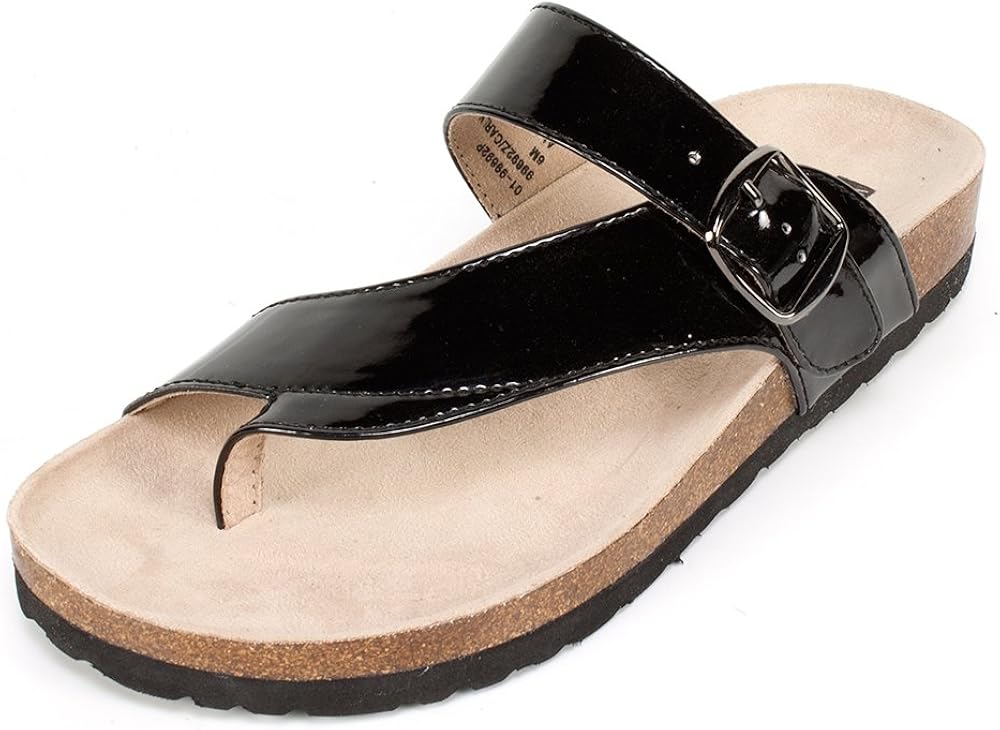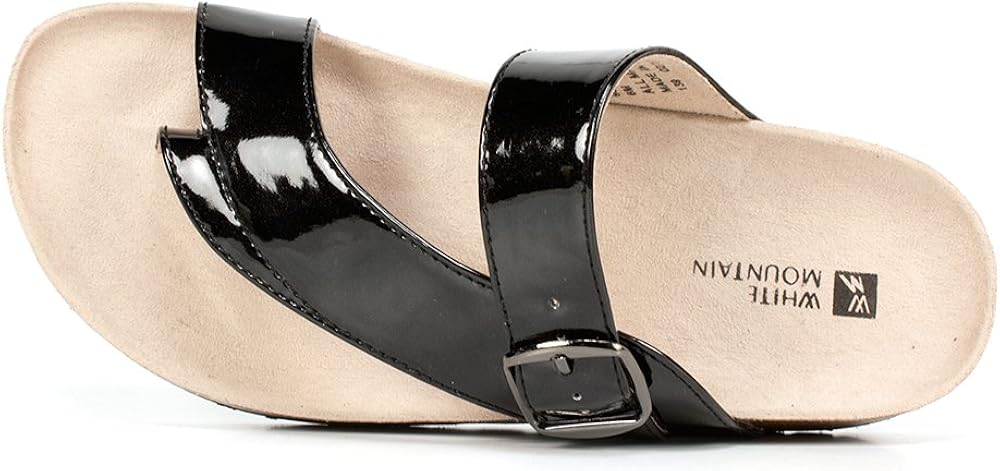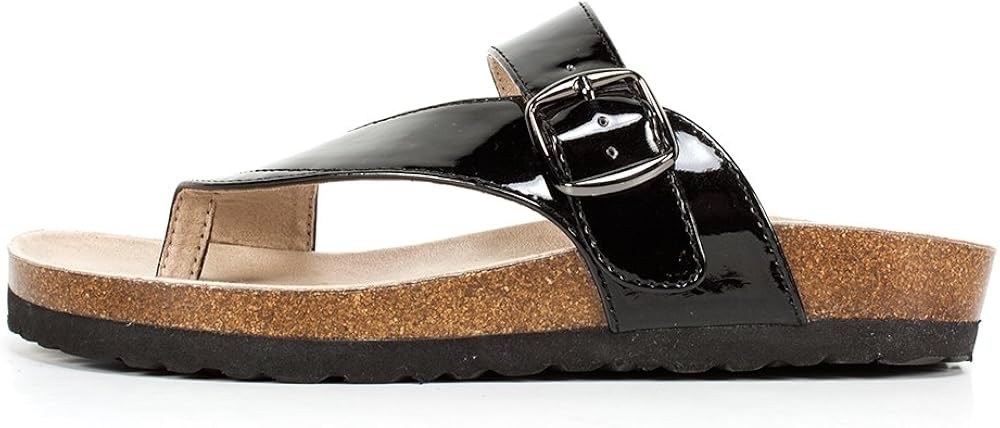
WHITE MOUNTAIN 'Carly' Women's Sandal, Black Patent - 7 M
Category: AMAZON FASHION
Super comfy carly foot bed will be your go-to sandal! This shoe features sueded padded insole and flexible bottom. Choose leather or cork print upper.
Features: 100% Leather | Leather sole